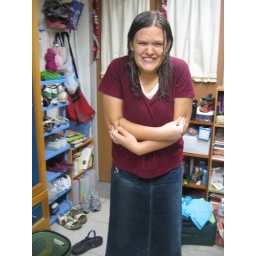
We had to run from the bus to the house in a downpour